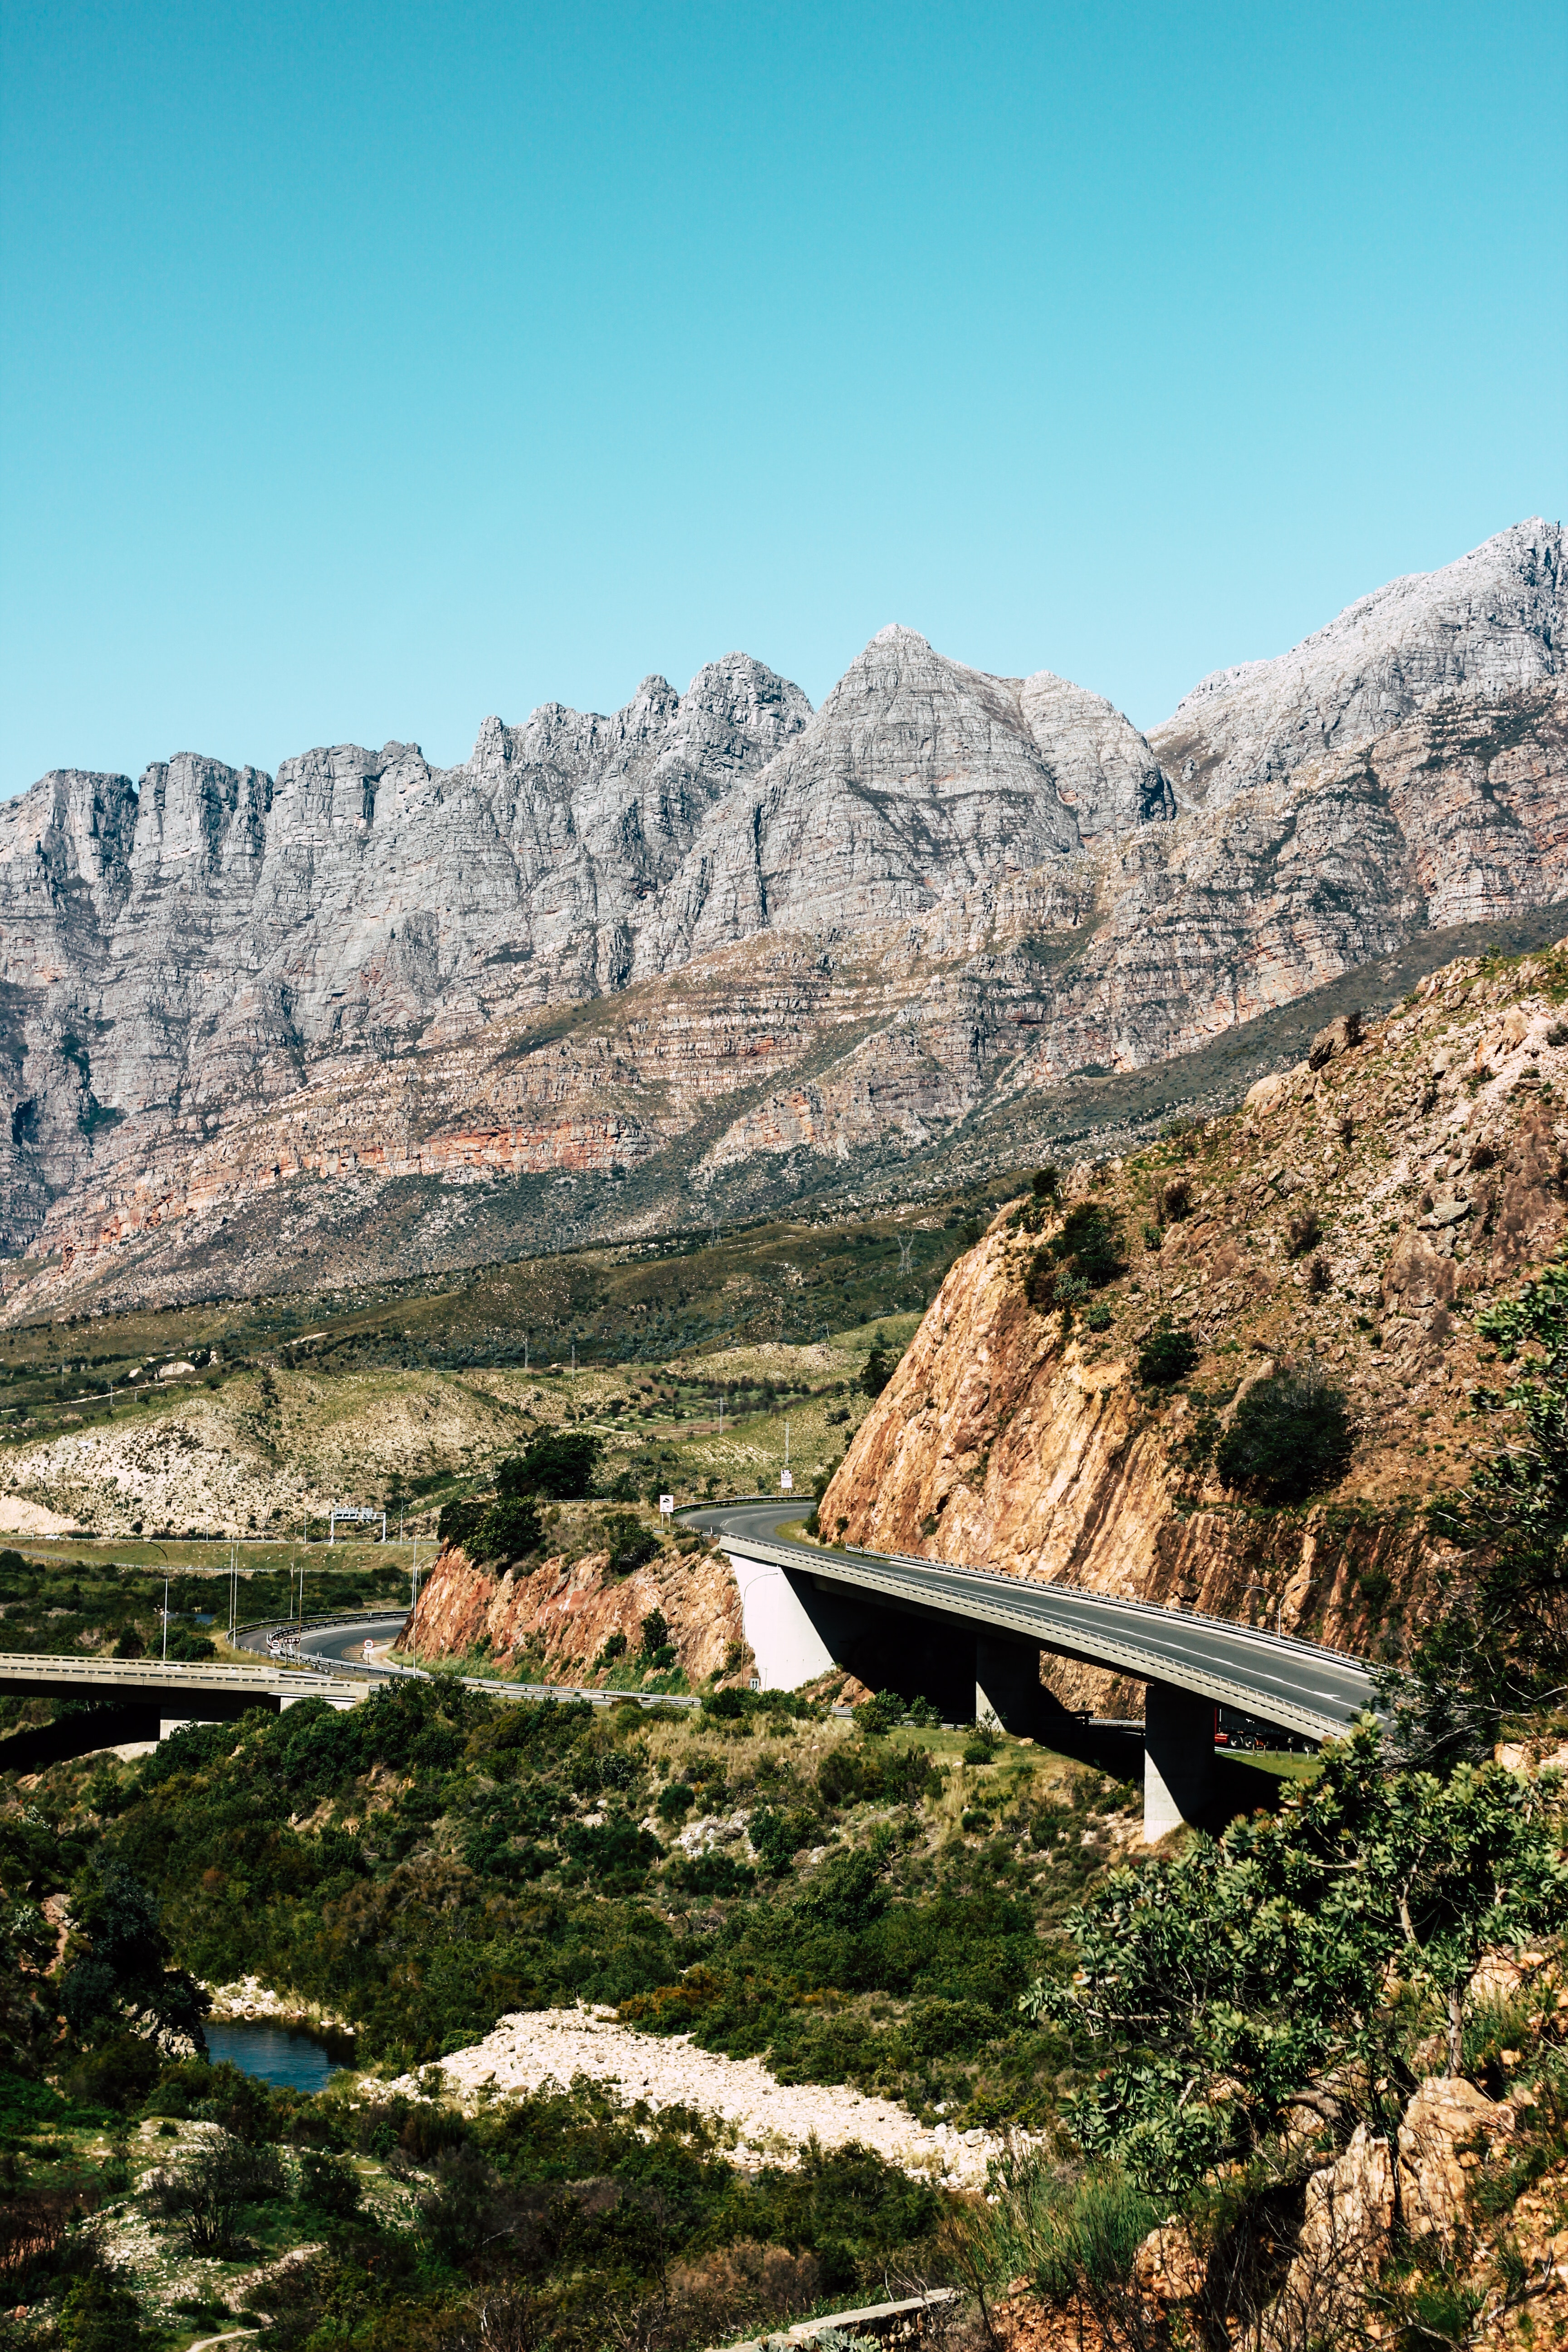
mountainous landforms, mountain, natural landscape, wilderness, mountain range, badlands, rock, sky, wadi, valley, hill, national park, geological phenomenon, geology, ridge, formation, outcrop, mountain pass, landscape, plant community, hill station, batholith, terrain, tourism, massif, escarpment, road, alps, plateau, village